Sonic Adventure

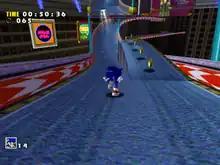
Gameplay screenshot showing Sonic in one of the game's levels, Speed Highway

"Sonic Adventure" is a 3D platform game with action and role-playing elements. Players control one of six anthropomorphic protagonists as they venture to defeat Doctor Robotnik and his robot army, who seeks the seven Chaos Emeralds and the entity Chaos. Six player characters are unlocked as the game progresses, each with their own story and attributes. Sonic the Hedgehog performs a spin dash, homing attack, and light-speed dash; Miles "Tails" Prower flies, swims, and attacks robots using his tails; Knuckles the Echidna glides, climbs walls, and punches; Amy Rose can defeat enemies using her hammer; Big the Cat is slow and carries a fishing rod he can cast; and E-102 Gamma can shoot laser beams.